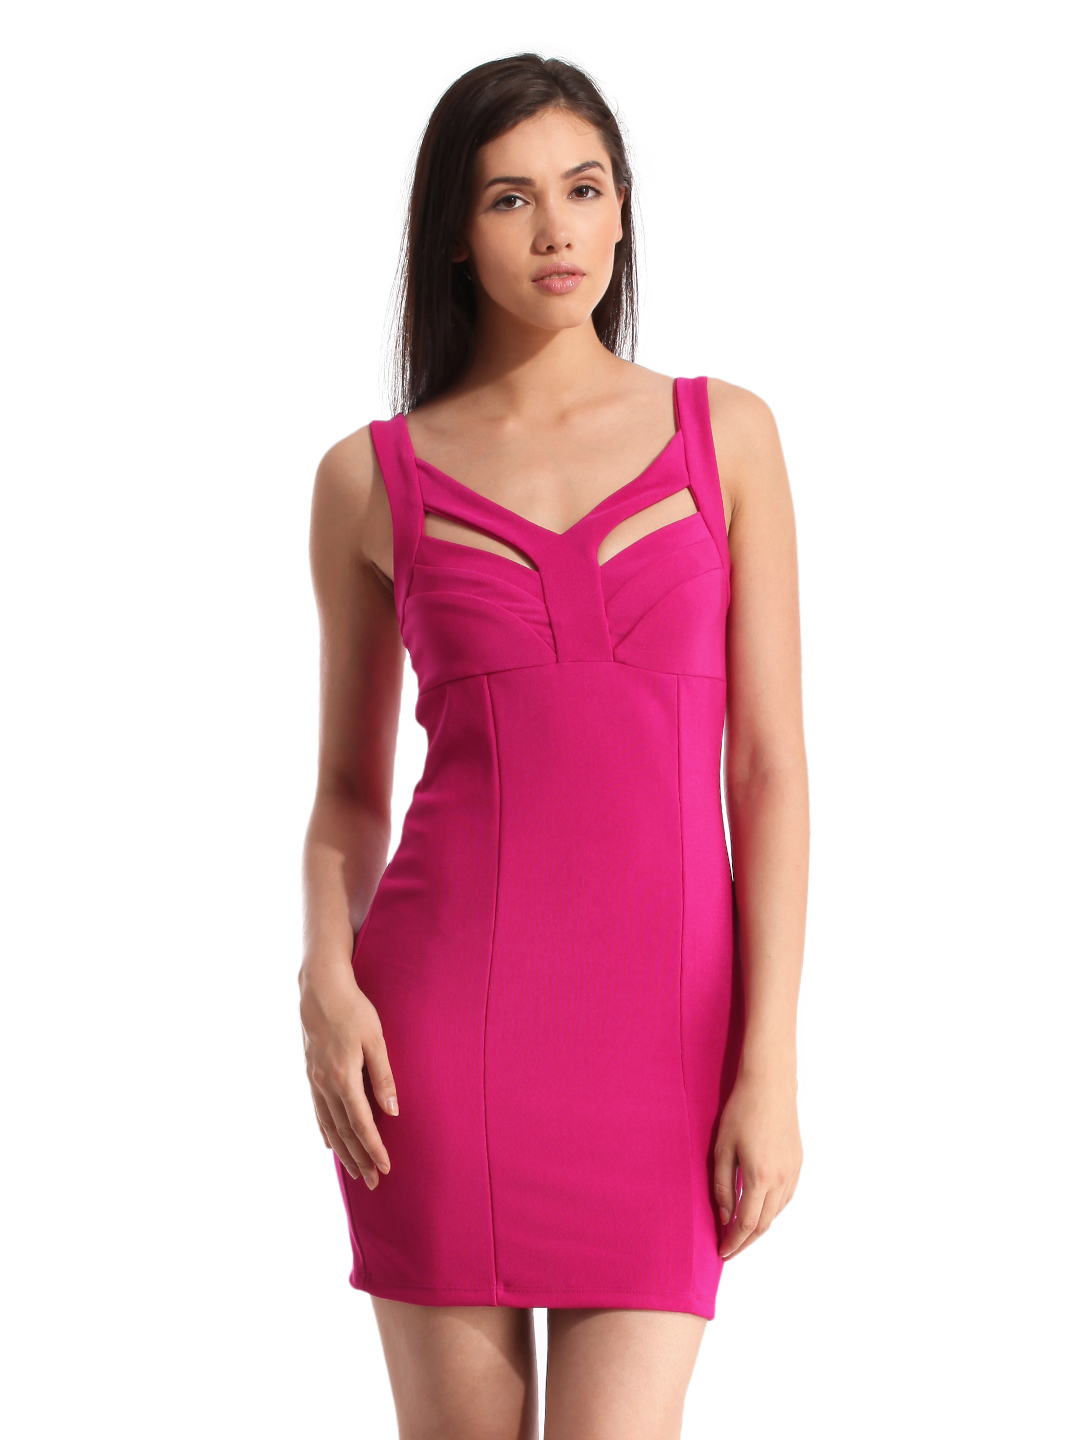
Tonga Women Pink Dress
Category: Apparel / Dress / Dresses
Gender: Women
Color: Pink
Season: Summer 2012
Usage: Casual